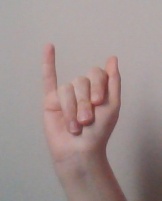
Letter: meem